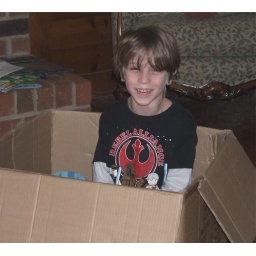
boy in a box